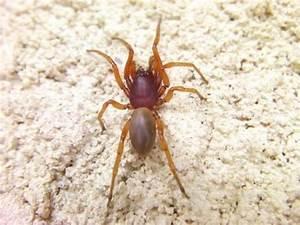
spider